Liuying railway station

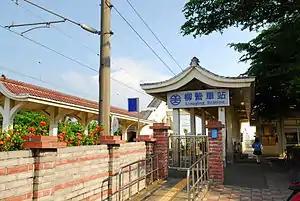

Liuying is a railway station of the Taiwan Railways Administration West Coast line in Liouying District, Tainan, Taiwan.